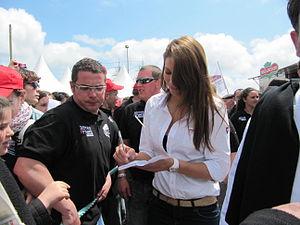
Laury Betty Thilleman, née le 30 juillet 1991 à Brest, est une reine de beauté et animatrice de télévision française. Elle a été élue Miss Bretagne 2010, puis Miss France 2011.